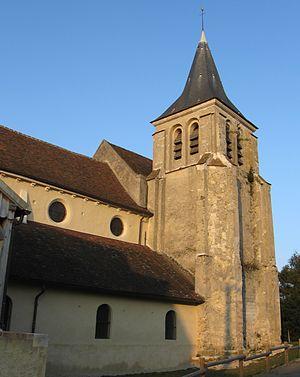
Église Saint-Rémi de Montévrain. (Seine-et-Marne, région Île-de-France).
Montévrain est une commune située dans le département de Seine-et-Marne en région Île-de-France.